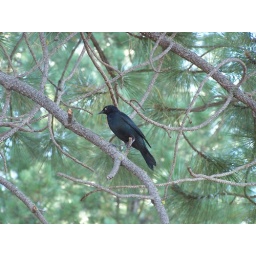
bird in the tree